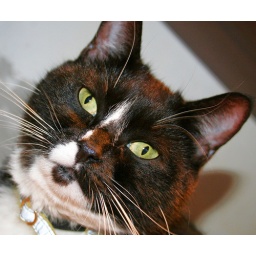
A girl cat in fact!! However, so curious her name suits her perfectly!!